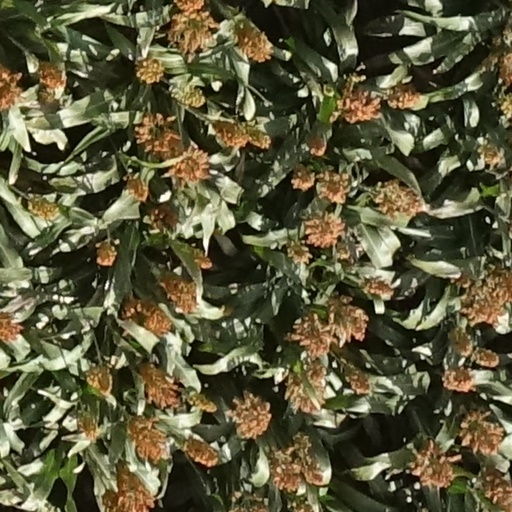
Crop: sorghum